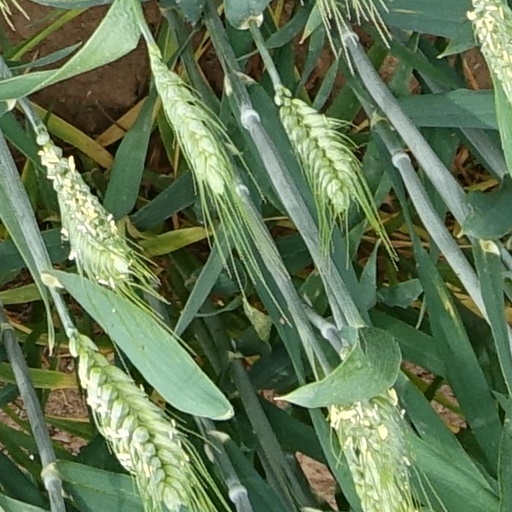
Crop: wheat